Ayumi Hamasaki

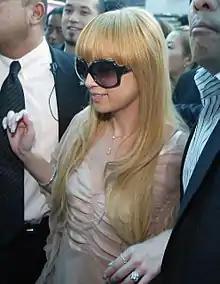
Hamasaki in Taiwan (2007)

In 2003, Hamasaki released three singles, "&", "Forgiveness", and "No Way to Say". The singer then held the "A Museum" concert at the Yoyogi National Gymnasium. The singer's next release, the EP "Memorial Address," topped the Oricon chart and sold over a million copies. Despite this, sales of Hamasaki's singles began to wane — although all three of the album's singles topped the Oricon charts, "&" was Hamasaki's last single to sell over 500,000 copies. By the end of "Arena Tour 2003–2004", Hamasaki had grown disillusioned with her position in Avex. This period of reassessment led her to begin work on her next studio album, "My Story," ahead of schedule.